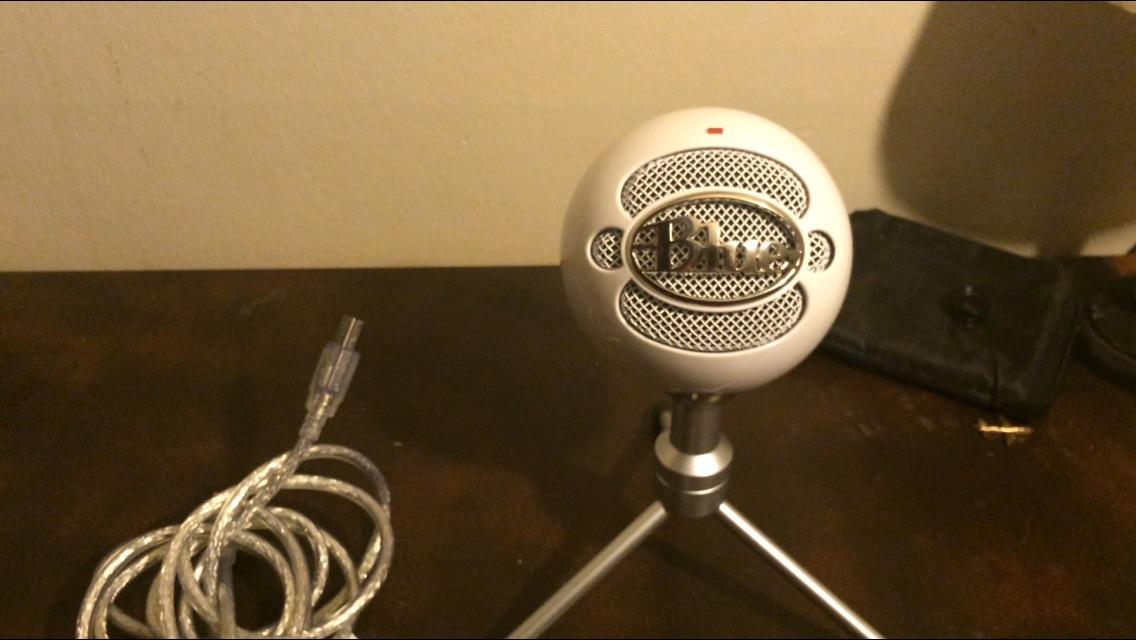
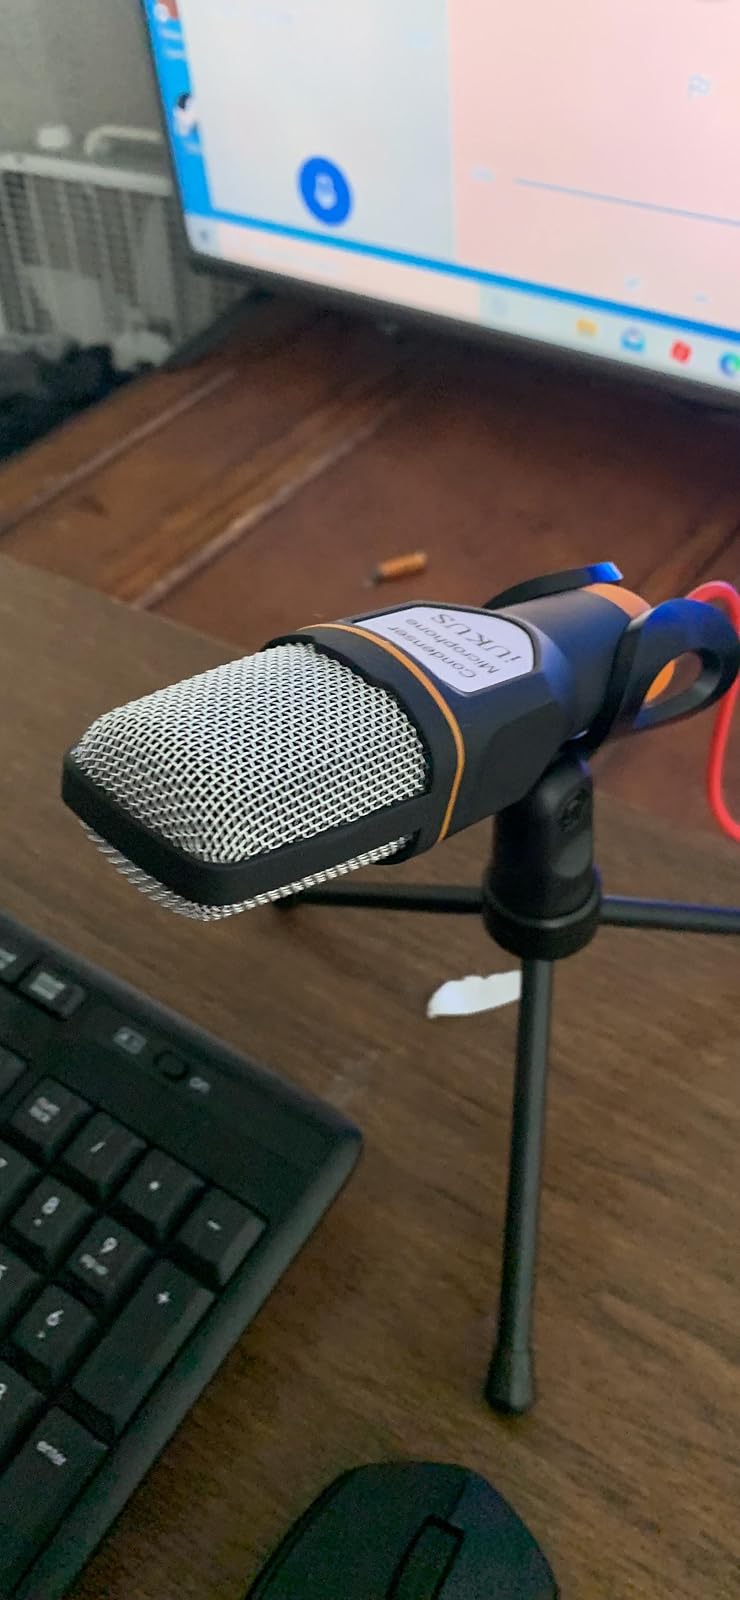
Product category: microphone
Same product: no